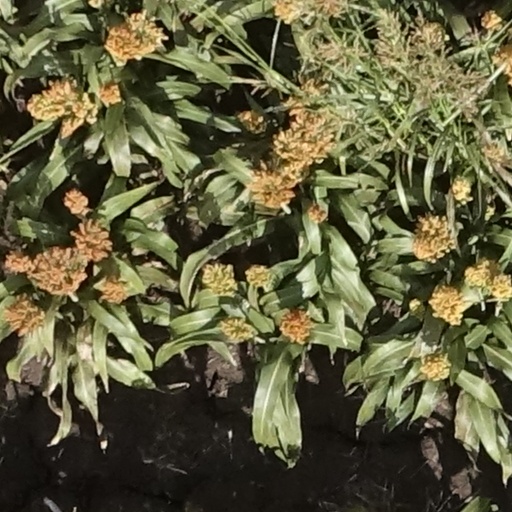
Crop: sorghum